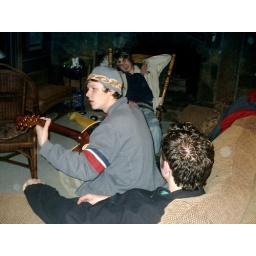
the stoned kid in the white shirt is killin me ahaha.